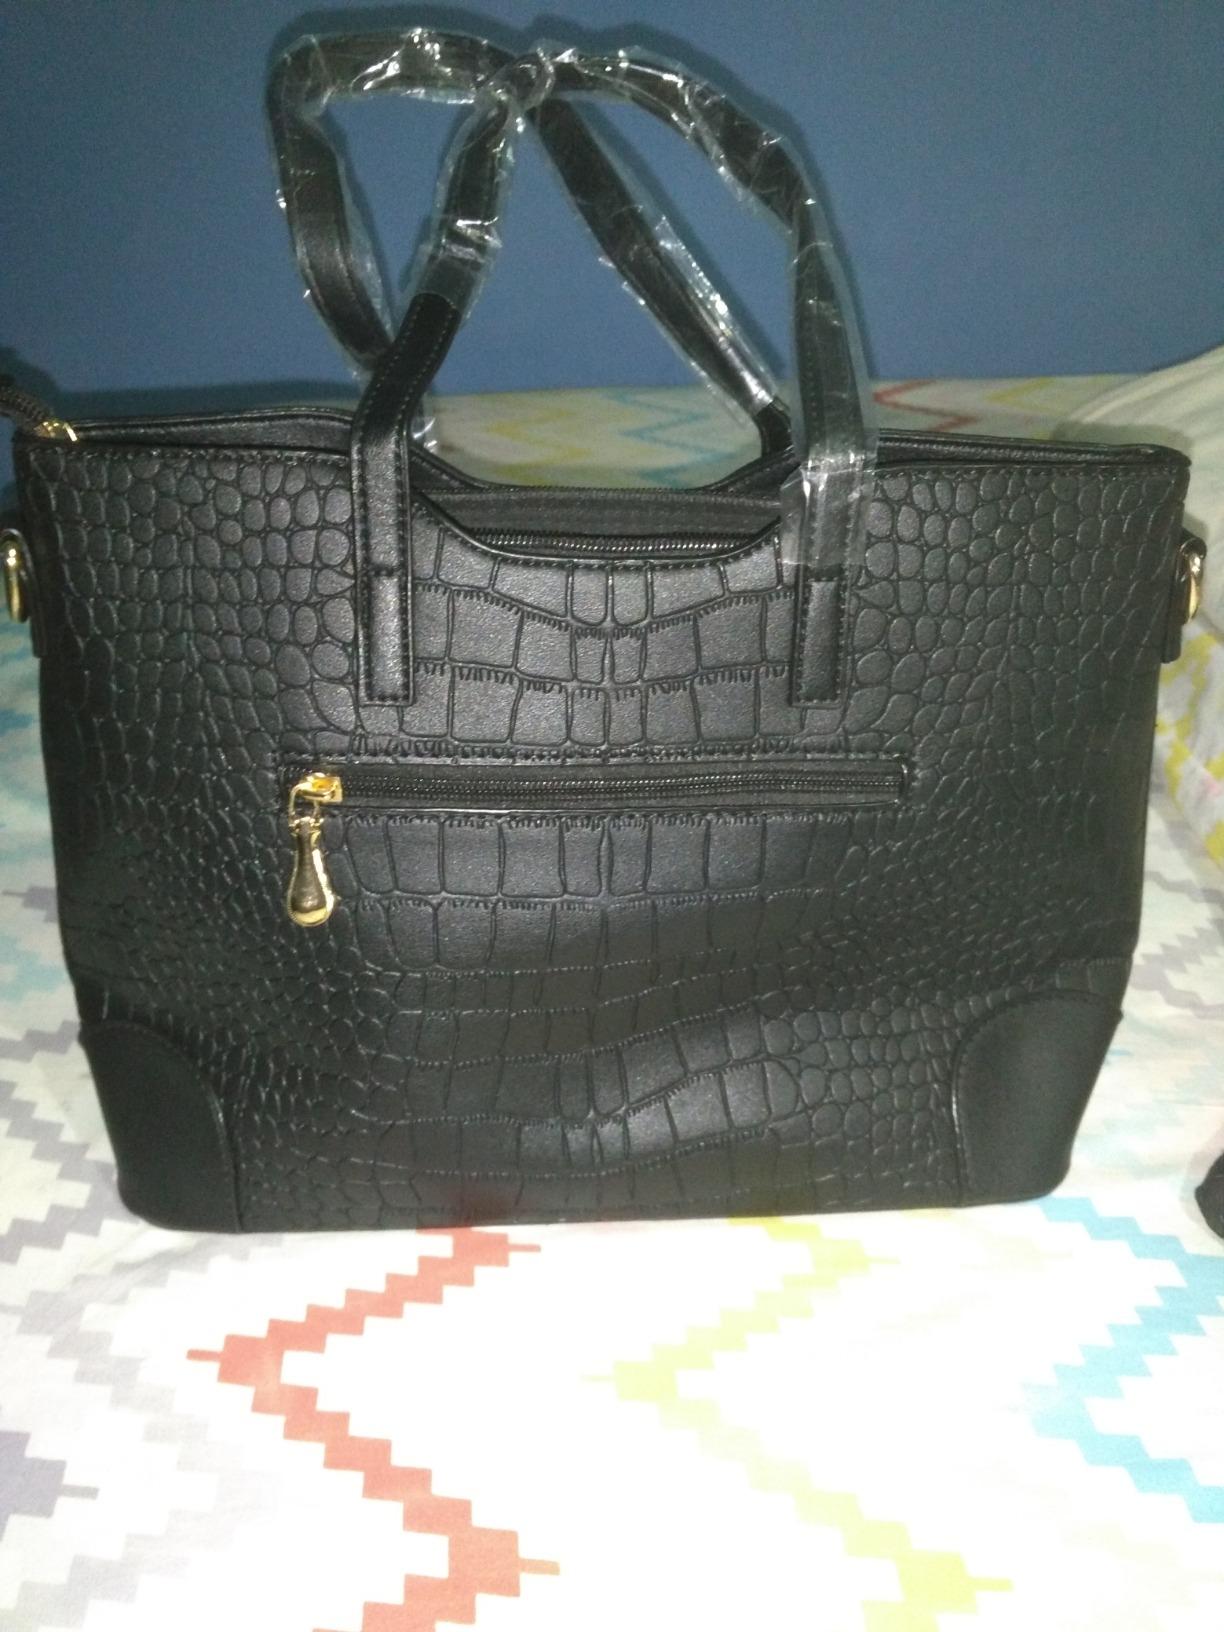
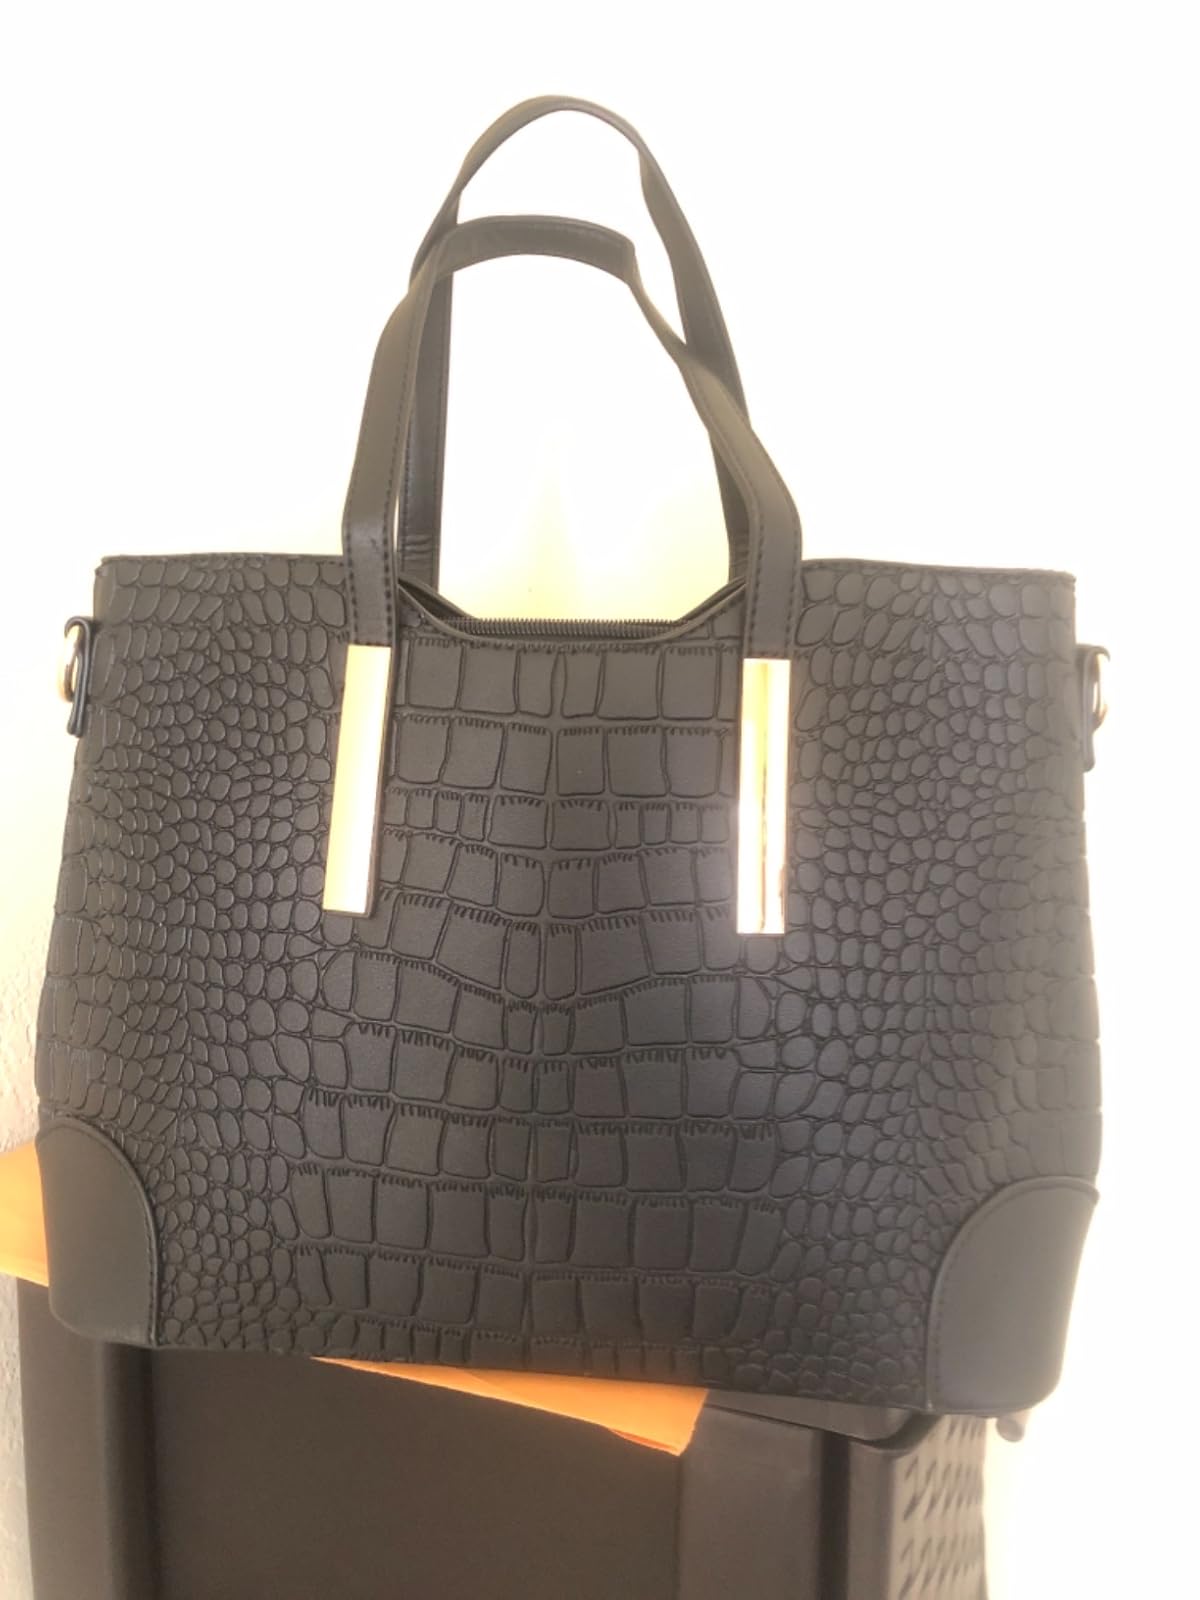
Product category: accessories_handbag
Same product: yes